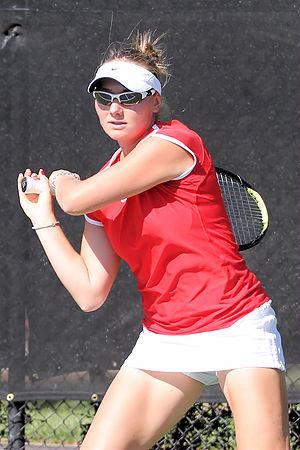
Vasilisa Bardina est une joueuse de tennis russe, professionnelle entre 2003 et 2008.